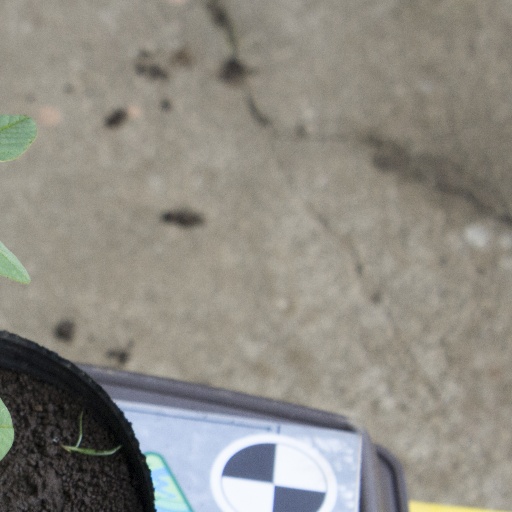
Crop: soybean